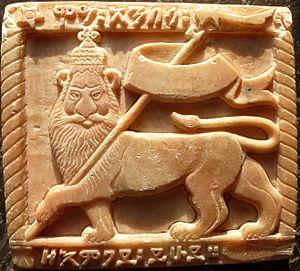
Lion of Juda, Ethiopia